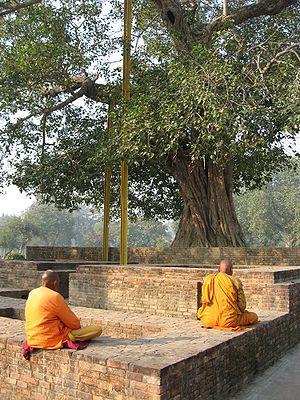
L'Uttar Pradesh est un État du nord de la République indienne. C'est l'État le plus peuplé du pays, avec environ 200 millions d'habitants.
Ficus est un genre dans la famille des Moraceae, représenté par des arbres, des arbustes ou des lianes. Avec plus de 750 espèces connues il s'agit, avec Dorstenia, d'un des principaux genres de sa famille. Ce sont principalement des plantes tropicales dont toutes ont en commun de produire des inflorescences et infrutescences particulières, les sycones ou figues.
Sāvatthī ou Śrāvastī ou Shravasti est une ancienne cité de l’Uttar Pradesh en Inde. Au temps du Bouddha, c'était l'une des six grandes villes de l’Inde et la capitale du Kosala. Le Bouddha y aurait passé plus de la moitié de sa vie monastique, en particulier dans le monastère de Jetavana, devenu lieu de pèlerinage. C’est aussi une ville importante pour le jaïnisme, lieu de naissance des tîrthankaras Sambhavanath et Chandraprabha. Mahāvīra y aurait vécu. Les Ājīvika y avaient aussi des adeptes.